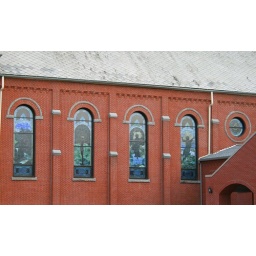
Stained glass windows of the church in Buckman